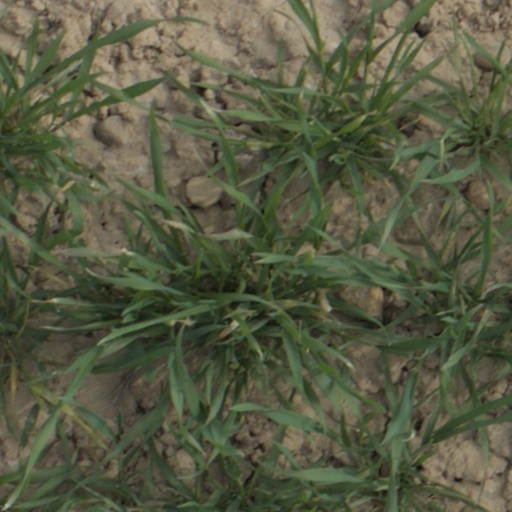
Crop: wheat